Military history of South America

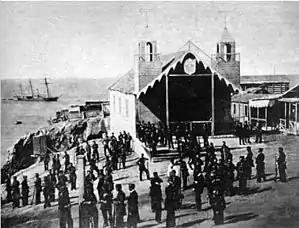
The Chincha islands of Peru, being occupied by Spanish sailors on April 14, 1864

Brazil too was affected by the events in Napoleonic Europe, but in a rather different fashion. For a while Brazil formed the seat of King João VI and his government, after they fled from Napoleon's army in 1808. The Liberal Revolution of 1820 then led the royal family to return to Portugal, leaving the heir-apparent Prince Pedro as regent of the Kingdom of Brazil. Later in 1821, however, the Portuguese Assembly voted to abolish the Kingdom of Brazil and the royal agencies in Rio de Janeiro, thus subordinating all provinces of Brazil directly to Lisbon. Troops were sent to Brazil, and all Brazilian units were placed under Portuguese command. This marked the beginning of the Brazilian war of independence.